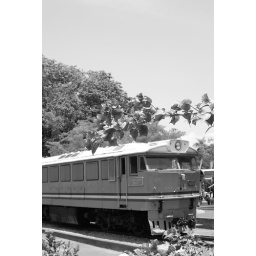
An old skool train , black and white mode fits in nicely